Frederick William Hope

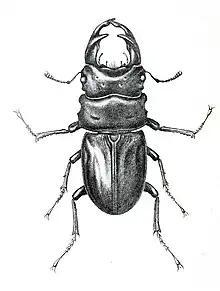
"Dorcus hopei" is a stag beetle named after F.W. Hope

Hope published numerous papers, including some 60 papers on entomology of which the majority were on the Coleoptera, many describing new genera and species (British and world). A complete list is given in Pettigrew (1874).